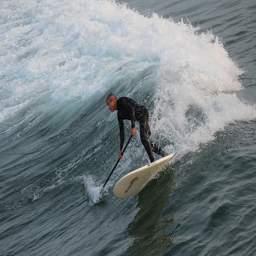
A man surfing a wave holds some kind of stick and submerges it in the water.
A guy on a surfboard is riding a wave.
A person standing on a surfboard riding waves.
A man is riding a small wave on his surf board.
A man in a wetsuit riding on a surfboard